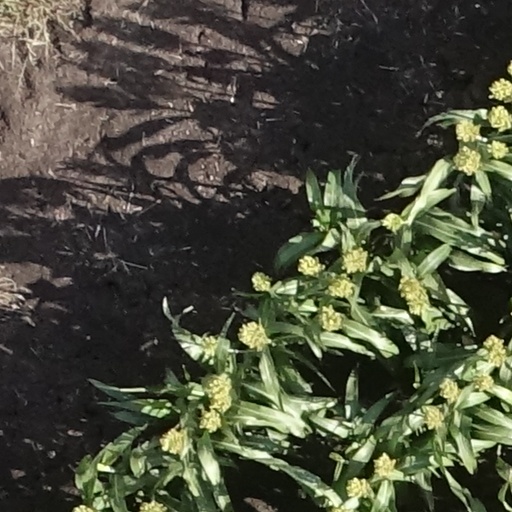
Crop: sorghum